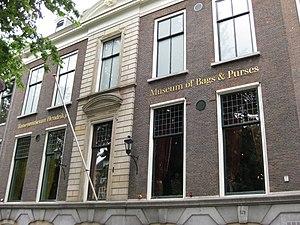
Le musée des sacs Hendrikje est un musée de la ville néerlandaise d'Amsterdam entièrement consacré aux sacs en tout genre de la sacoche à la valise.